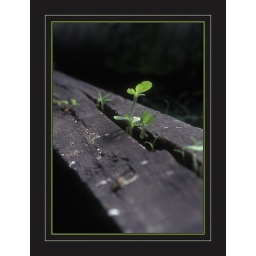
A green shoot emerges from a crack into the sun in a retaining wall in Lee, Massachusetts.